Fettmilch uprising

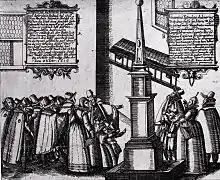
The erected at the site of Fettmilch's house on Töngesgasse.

Fettmilch's house on the was torn down and a was erected on the spot which listed his crimes in German and Latin.